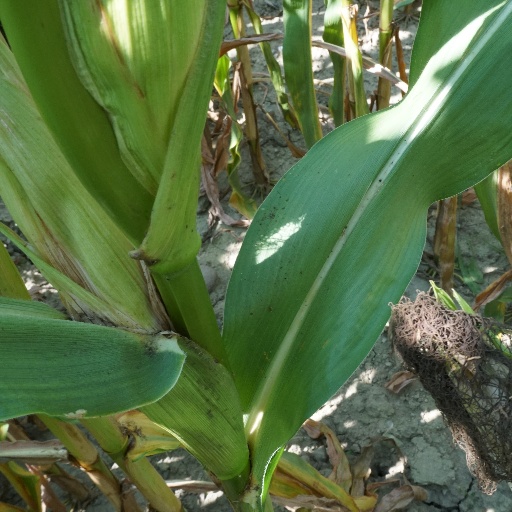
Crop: maize; corn